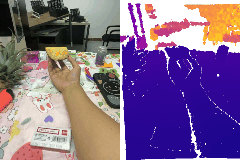
Label: pineapple